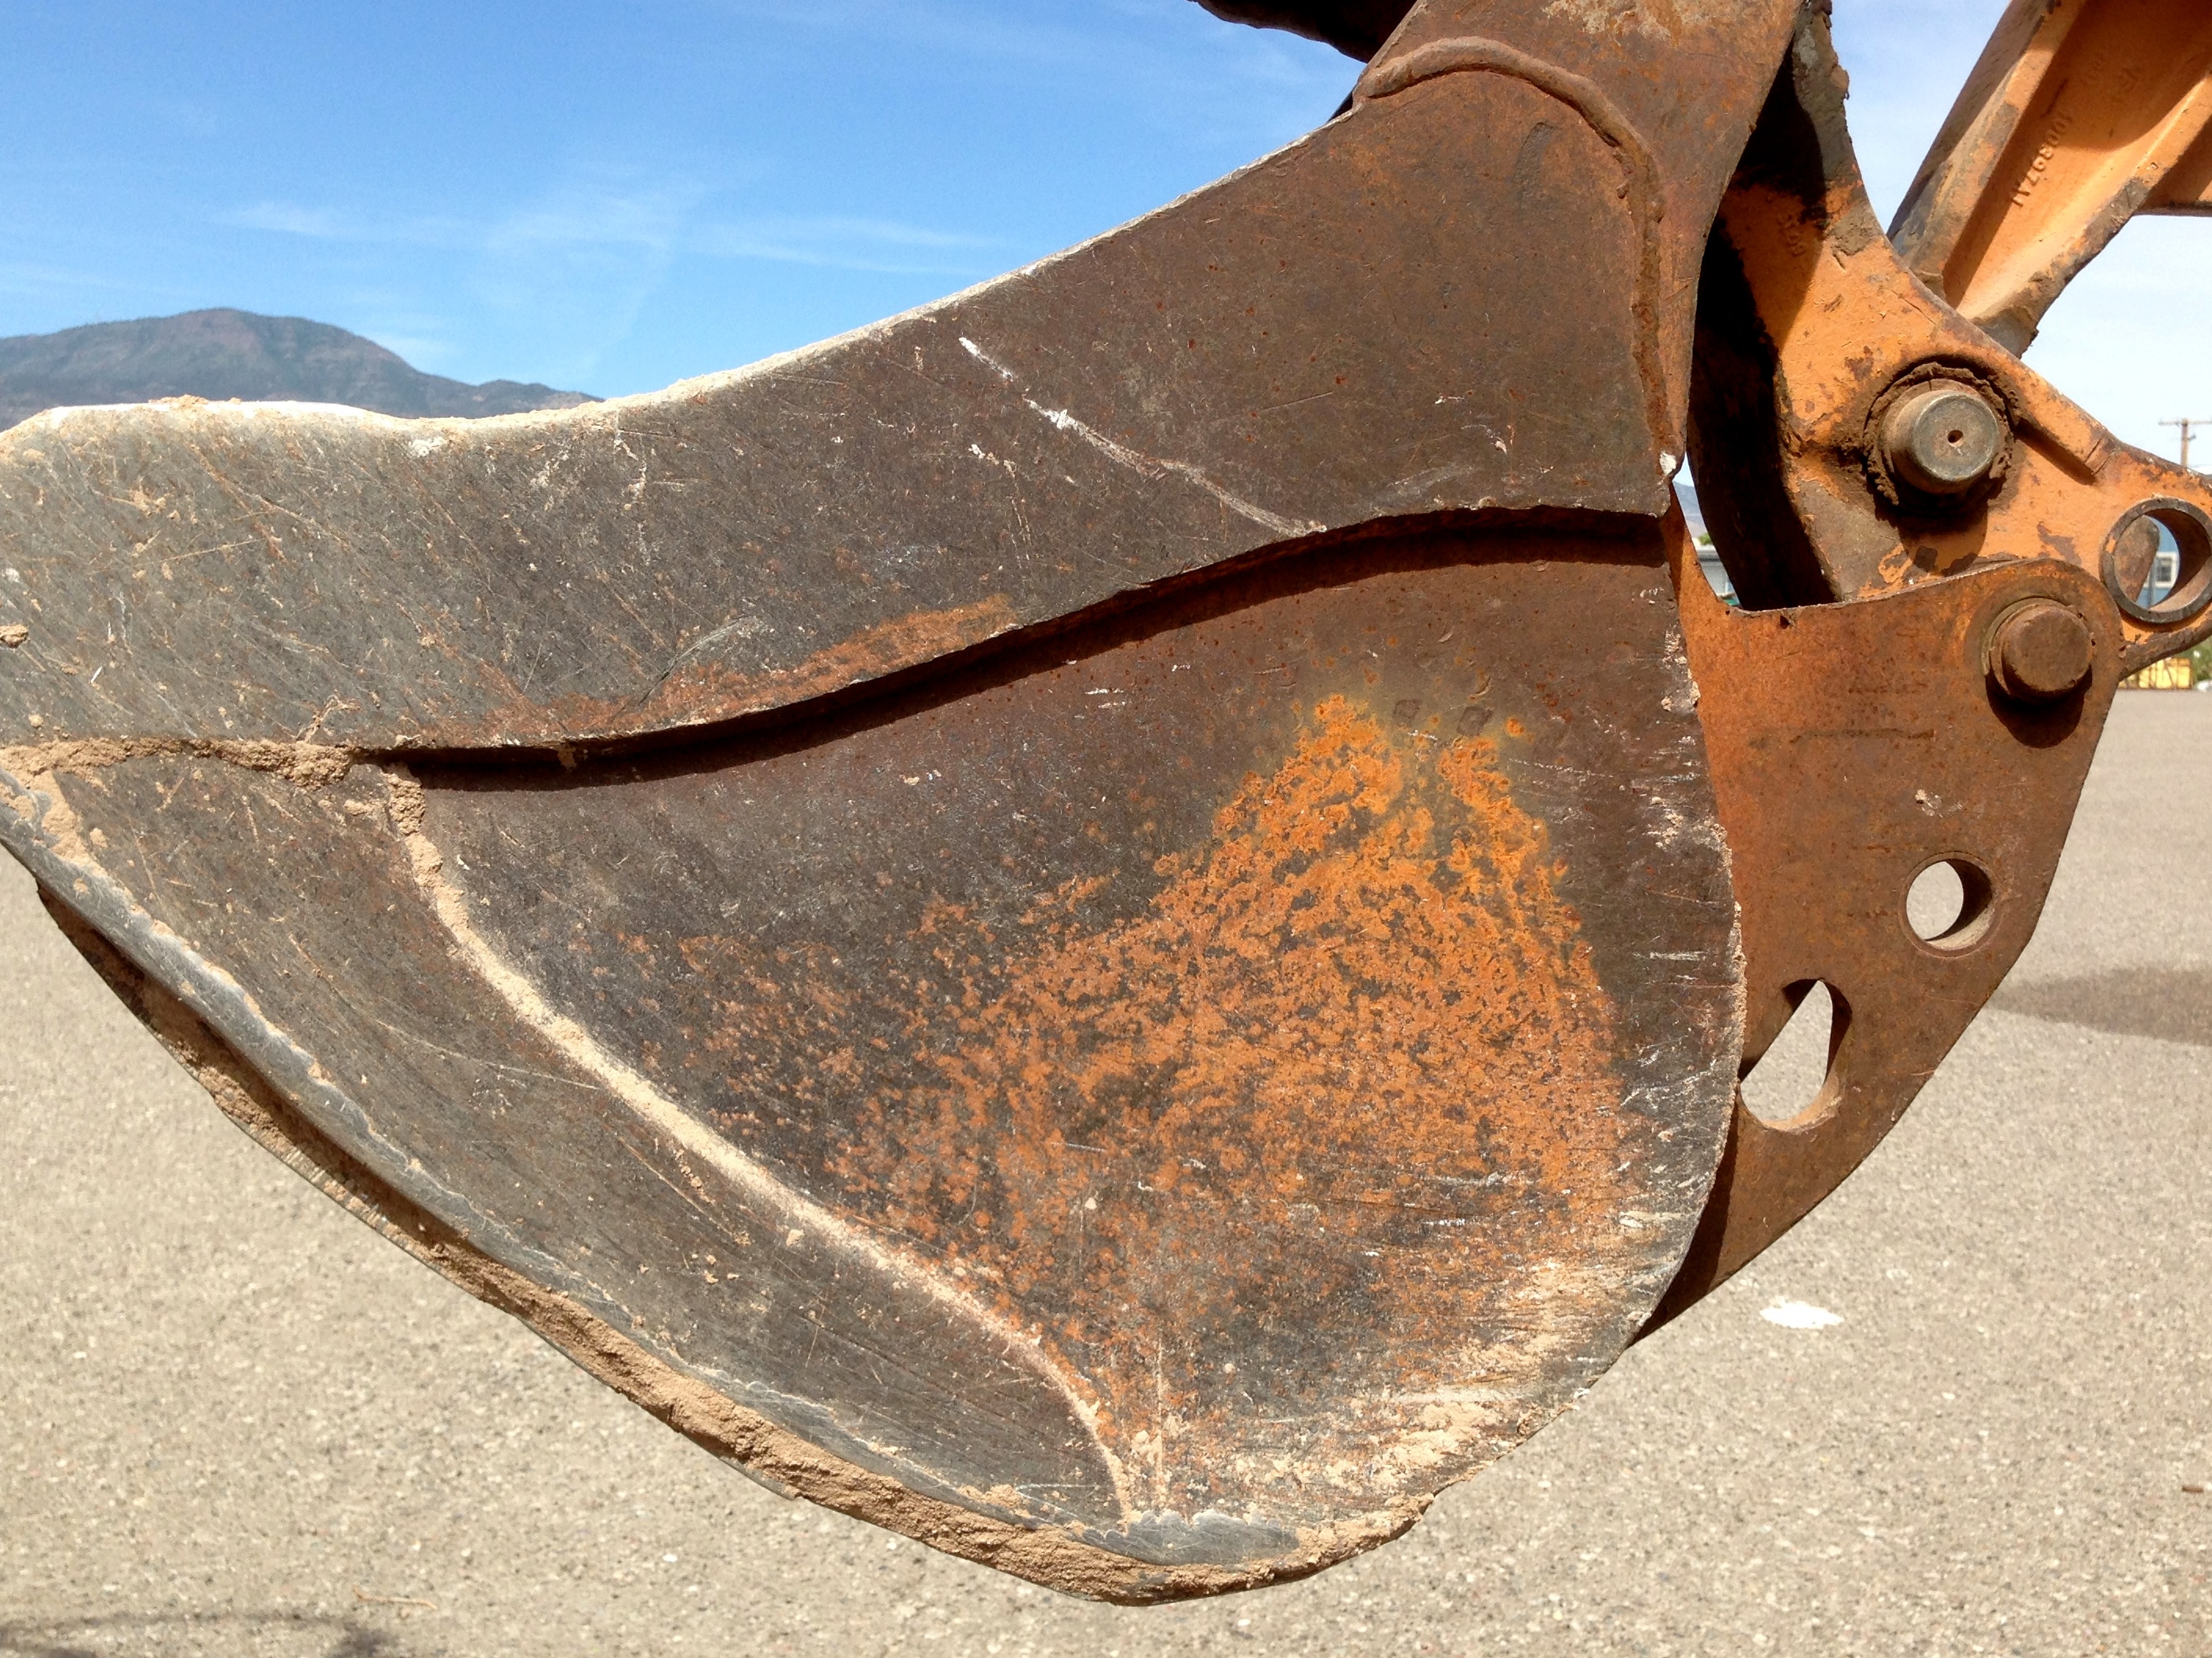
wheel, sculpture